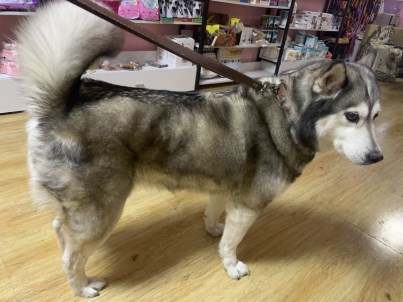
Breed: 1160-n000003-Siberian_husky